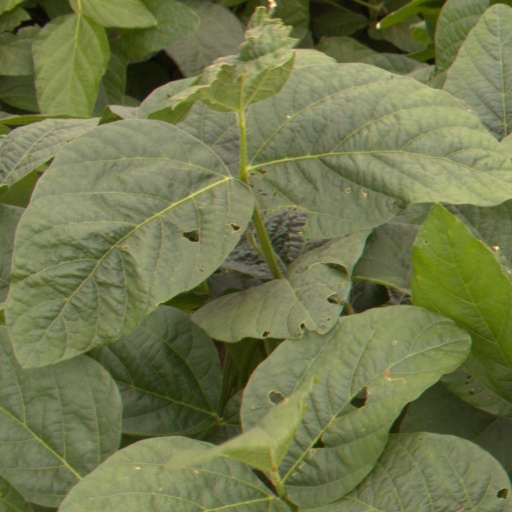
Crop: soybean